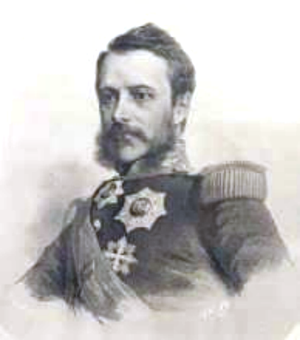
Alexandru Ioan Cuza, le premier souverain de la Roumanie unie (1859). Le premier souverain de la Roumanie unie, Alexandre Ioan Cuza, portrait de 1865. Alexandre Jean Cuza. Galego: Alexandru Ioan Cuza. עברית: אלכסנדרו יואן קוזה. אלכסנדרו יואן קוזה, הדומניטור הראשון. אלכסנדרו יואן קוזה, מייסד אוניברסיטת בוקרשט. Bahasa Indonesia: Alexandru Ioan Cuza. 日本語: アレクサンドル・ヨアン・クザ. Latina: Princeps Cuza. Bahasa Melayu: Putera Alexandru Ioan Cuza. Norsk bokmål: I 1859 valgte rumenerne Alexandru Ioan Cuza som deres hersker (Domnitor), i både Moldavia og Valakia. Polski: Aleksander Jan Cuza. Português: Alexandre João Cuza. 中文: 库扎在1860s